Macintosh Quadra 950

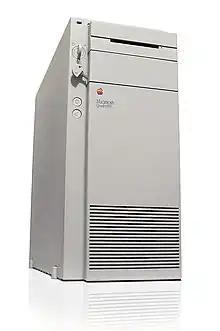
A Macintosh Quadra 950

The Macintosh Quadra 950 (also sold with additional software as the Workgroup Server 95) is a personal computer designed, manufactured and sold by Apple Computer from March 1992 to October 1995. It replaced the Quadra 900 that was introduced several months earlier, increasing the CPU clock rate of its 68040 CPU from to , and improving the graphics support. The two computers were otherwise identical, including the price. With a Macintosh Processor Upgrade Card installed, this computer is known as the Power Macintosh 950.